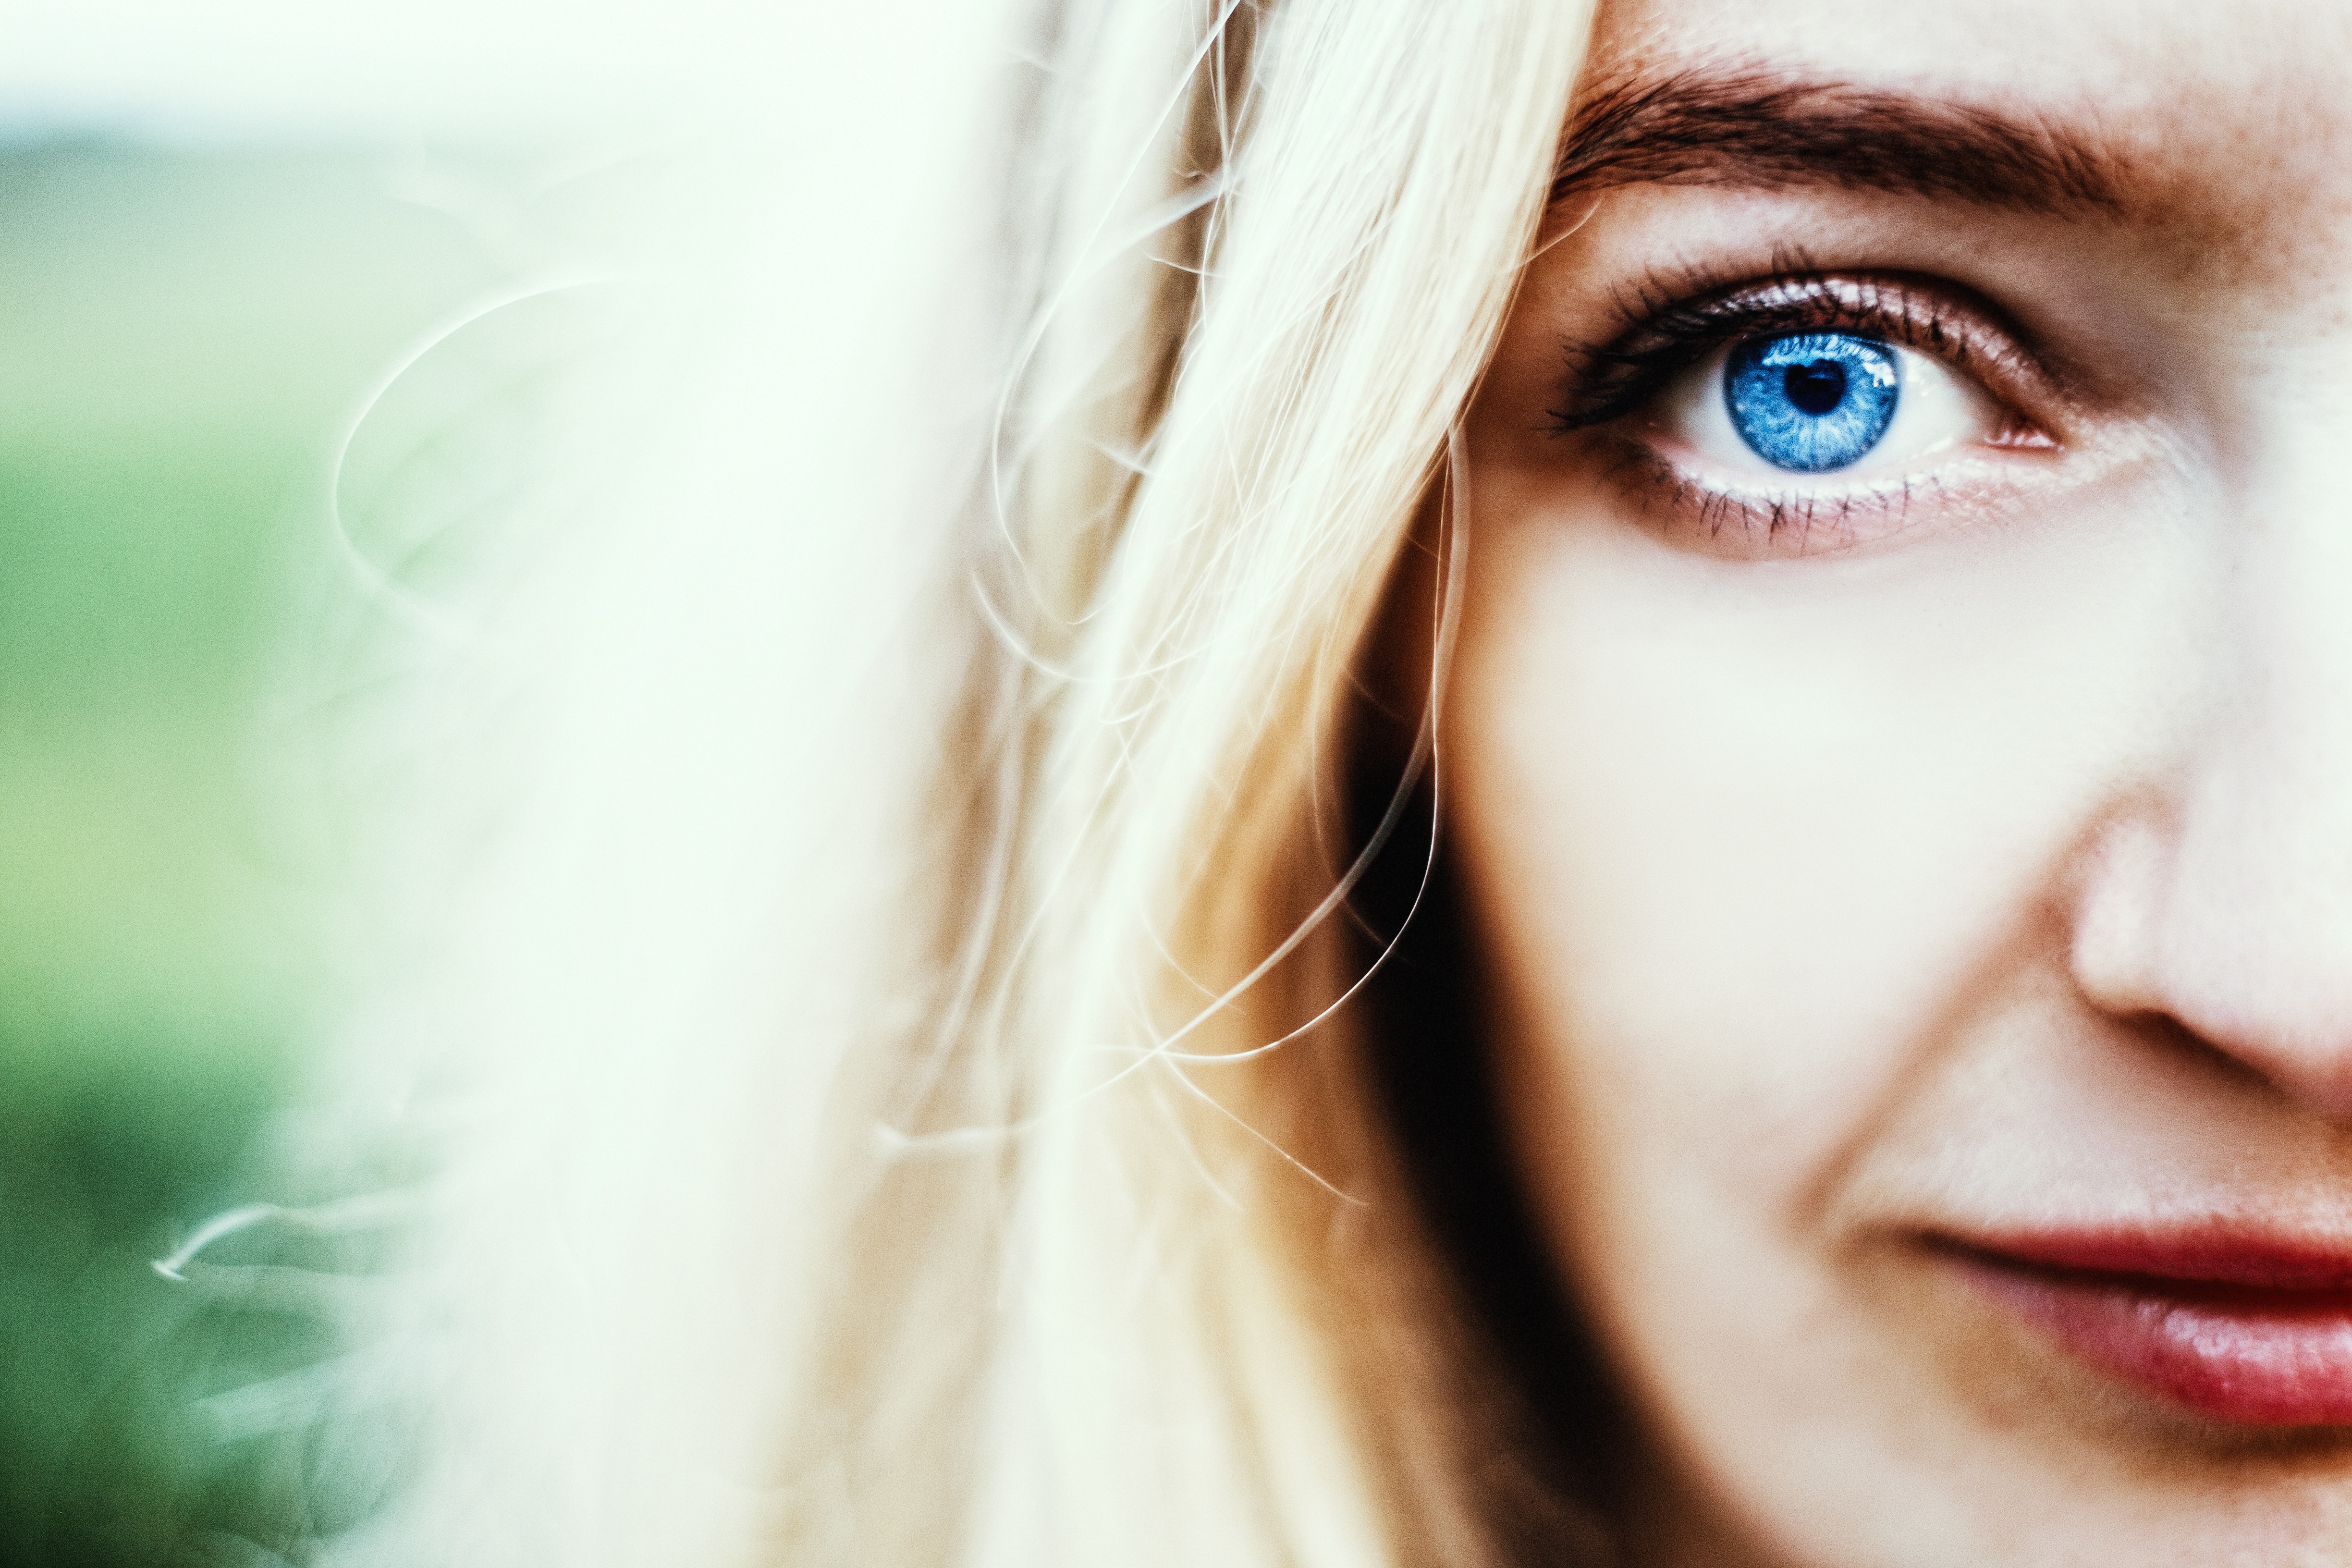
person, girl, woman, hair, white, photography, summer, portrait, model, red, color, facial expression, lip, hairstyle, smile, close up, human body, face, nose, eye, glasses, bright, head, skin, beauty, blond, organ, story, soul, emotion, photo shoot, portrait of a girl, brown hair, portrait photography